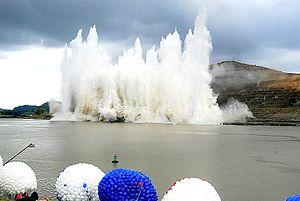
Cérémonie pour le début des travaux d'élargissement du Canal de Panama, le 3 Septembre 2007